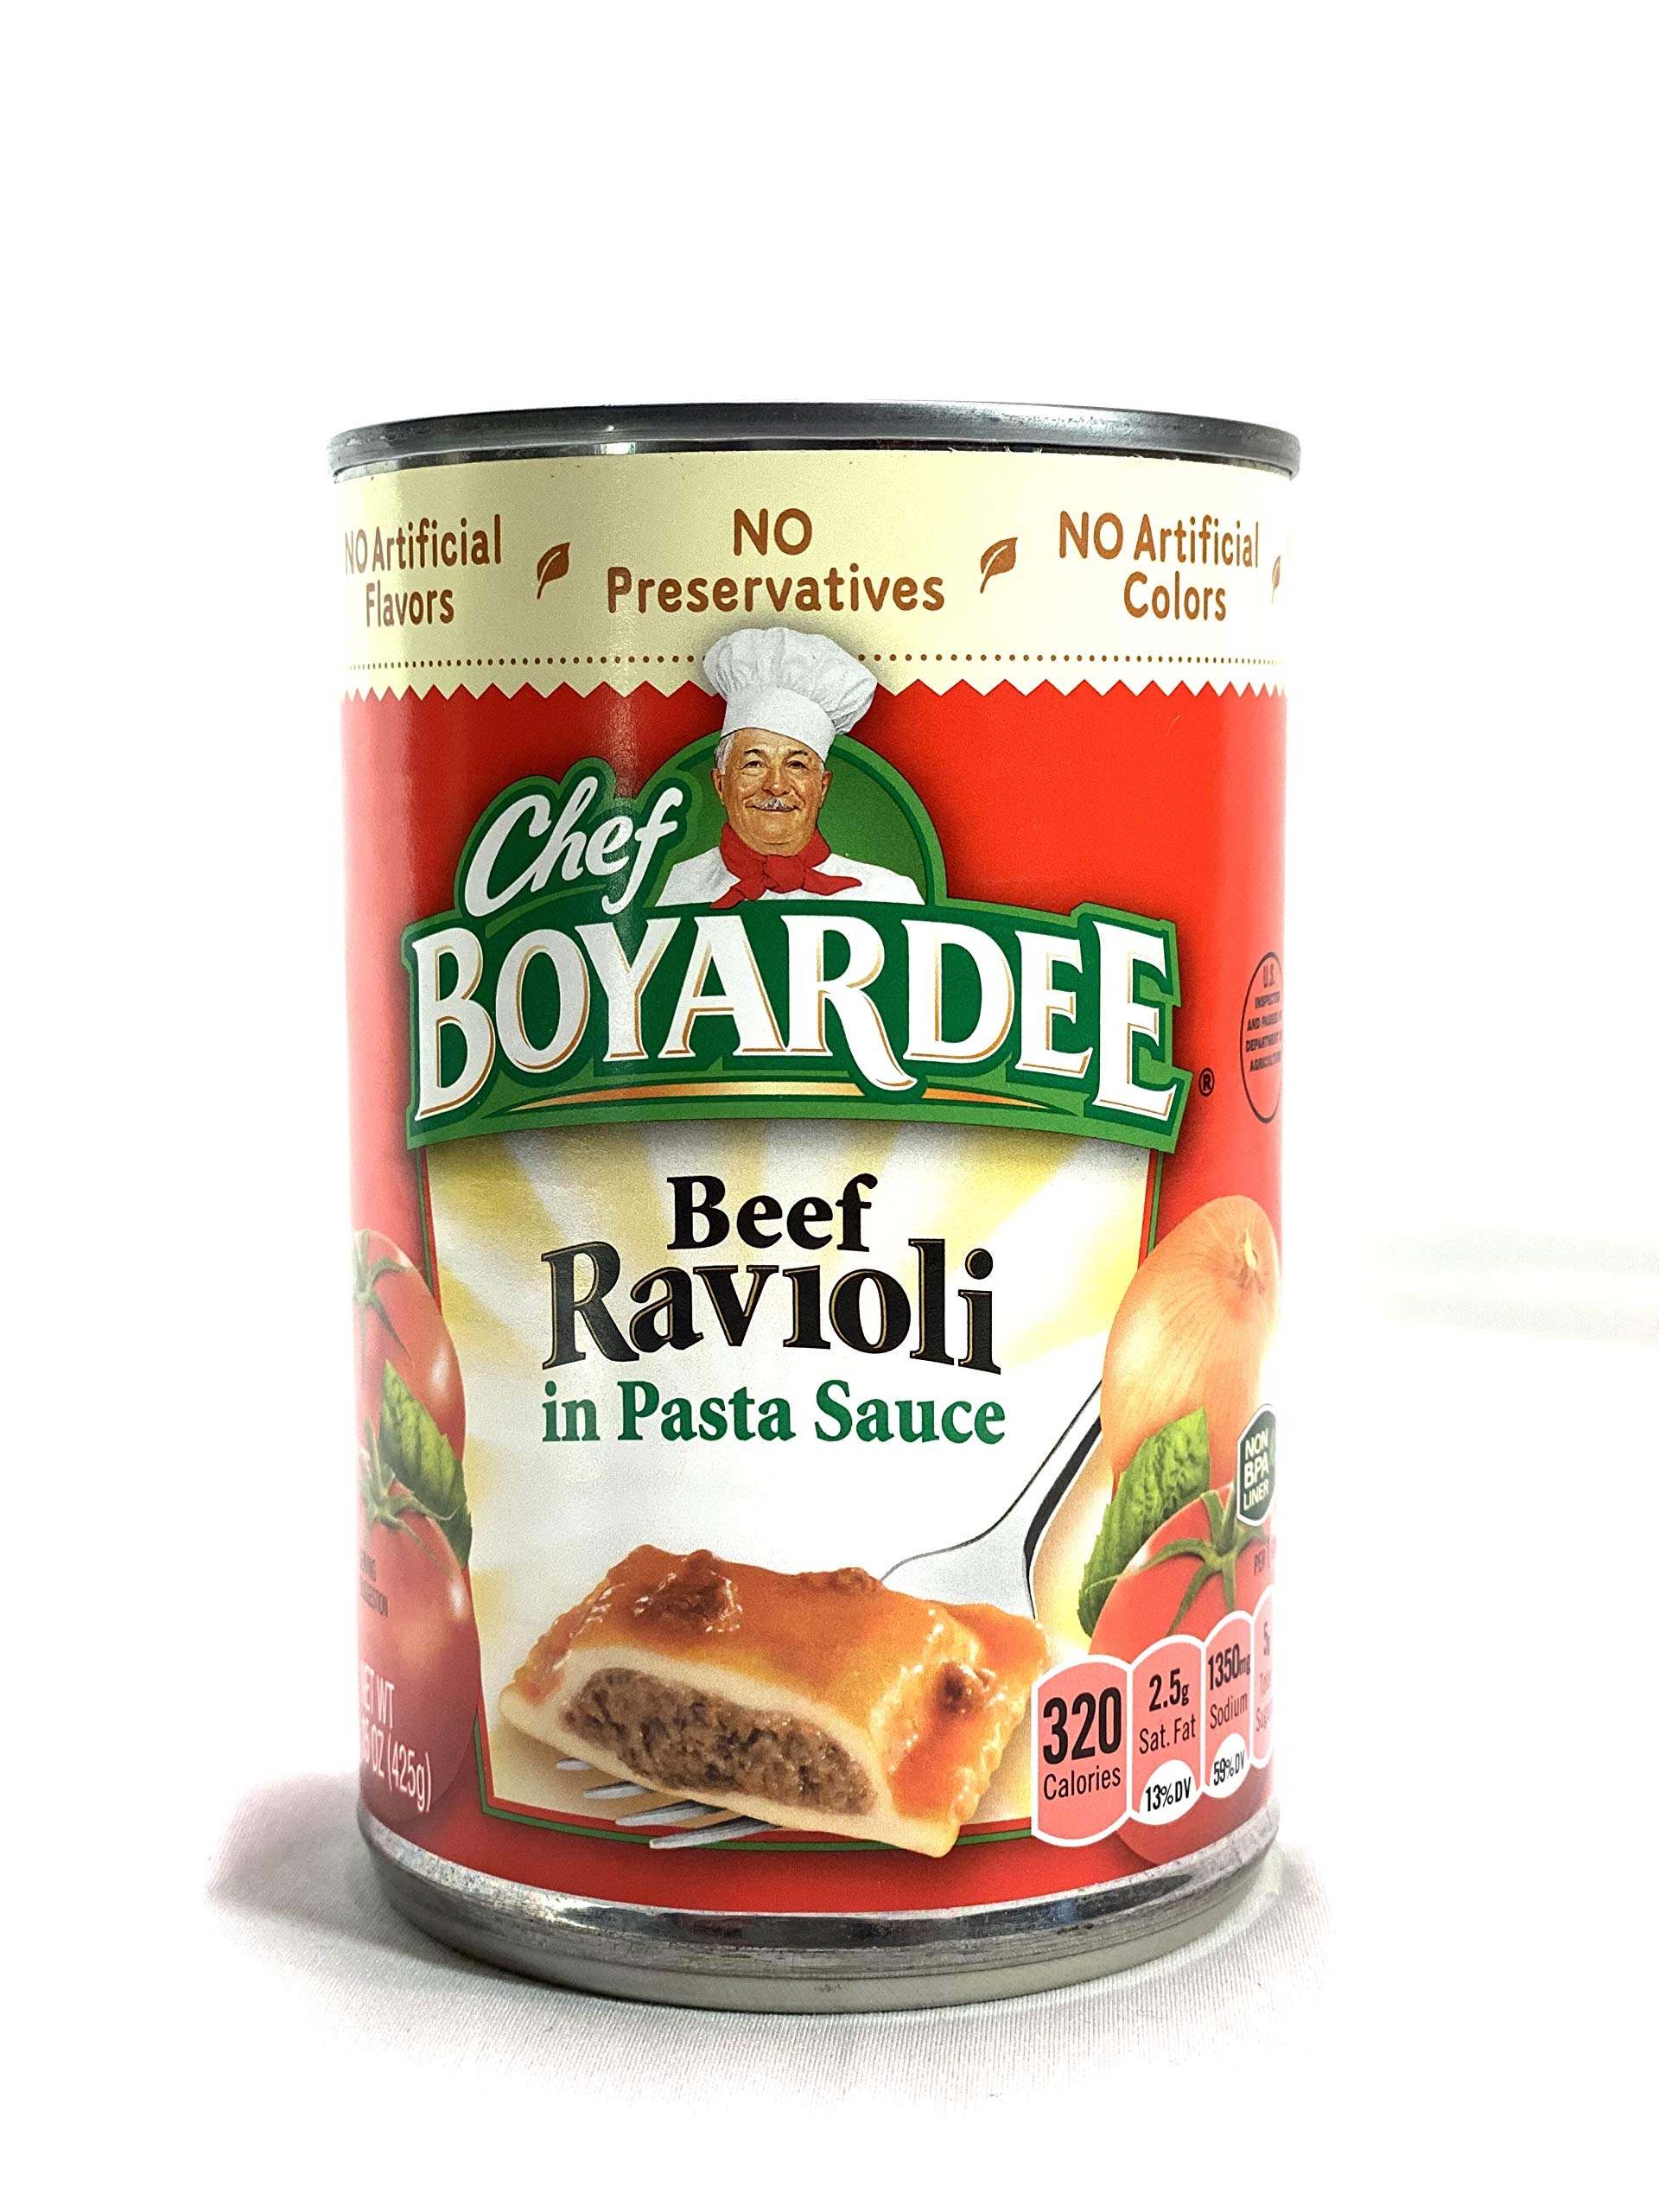
Item Name: Chef Boyardee Beef Ravioli, 15 OZ, 6 pack
Bullet Point 1: Full Serving of Vegetables
Bullet Point 2: Fast meals
Bullet Point 3: Heat n Serve
Bullet Point 4: In tomato and meat sauce
Bullet Point 5: 2 Servings per can
Product Description: No Artificial Flavors, No preservatives, No Artificial Colors
Value: 90.0
Unit: Ounce

Price: 1.99